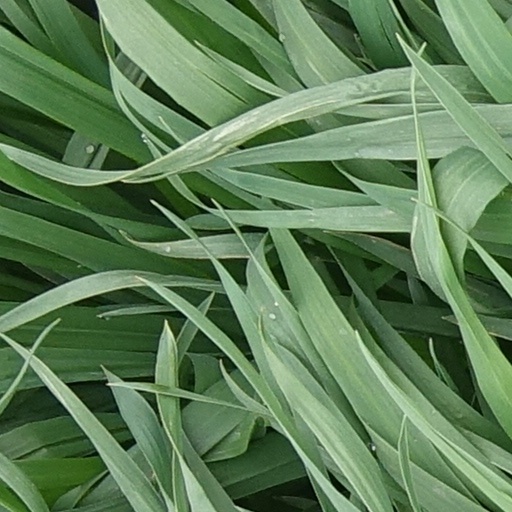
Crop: wheat